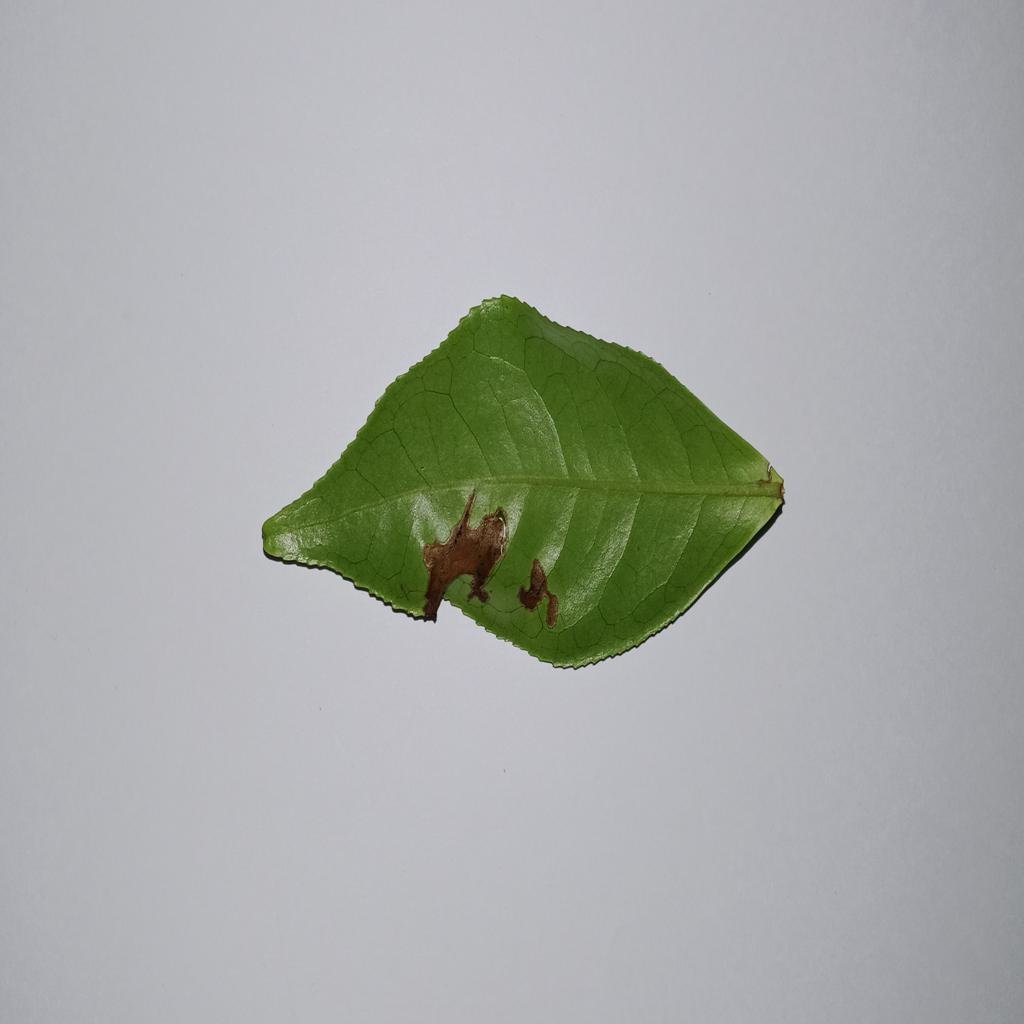
Label: Tea red leaf spot